McDonnell Douglas MD-80

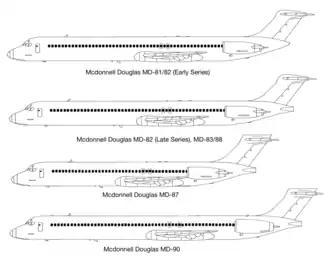
Douglas MD-80 Family, top to bottom: MD-81/82, MD-83/88, MD-87, MD-90

As of July 2022, Erickson Aero Tanker operates six MD-87 aircraft converted for use as aerial firefighting air tankers for the U.S. Forest Service, California Department of Forestry and Fire Protection and other government agencies. The MD-87 air tanker's capacity is 4,000 gallons or 1,920 gallons more than the capacity of the Lockheed P-2 Neptune tankers and 1,000 gallons more than Bae-146 tankers. That is well short of the 19,000+ gallon capacity of the 747 Global Super Tanker, but the MD-87 is much more cost-effective to operate and can utilize more austere fields with shorter runways. The MD-87 firefighter is loaded using one or two (individual or simultaneously) 3-inch coupled loading ports on each side of the fuselage. These ports can sustain up to 600 gallons per minute flow maximum. Few, if any tanker bases utilize both ports, loading using a single port at an average flow rate of 450 gallons per minute, giving the load time of under seven minutes.